Meråker Line

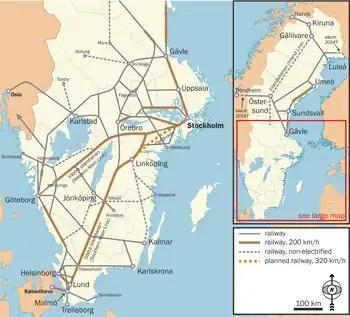
The Meråker line connects Trondheim to Sweden, visible in the inset map.

Lack of electrification has been described as the "missing green link" in using the Meråker Line for intermodal transport for shipping out of Trondheim. The line could also act as a secondary line for fish exports from Northern Norway to the continent. The steep gradient between Gudå and Storlien is prohibitive for a single diesel locomotive and requires a booster engine, and thus would be more economical using electric traction. These issues limit cargo hauling on the line to lumber trains.